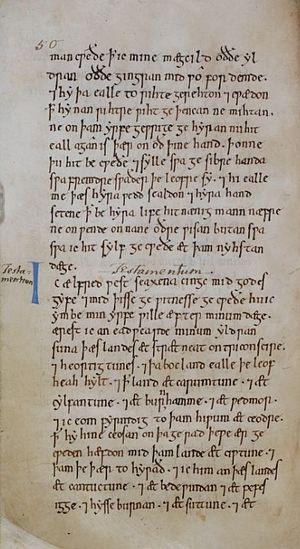
Æthelhelm est un prince de la maison de Wessex de la deuxième moitié du IXᵉ siècle.
Godwin de Wessex est un aristocrate anglo-saxon du début du XIᵉ siècle. Proche du roi Knut le Grand, il est fait par lui comte de Wessex vers l'an 1019. Sa puissance politique est considérable, et c'est grâce à son soutien qu'Édouard le Confesseur accède ensuite au trône d'Angleterre. À la mort d'Édouard, c'est son fils, Harold Godwinson, qui est élu roi d'Angleterre.